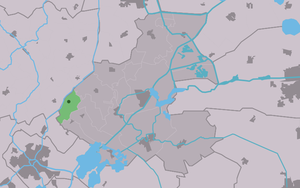
Deersum est un village de la commune néerlandaise de Súdwest-Fryslân, dans la province de Frise. Son nom en frison est Dearsum.